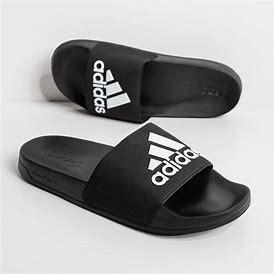
Brand: Adidas
Model: Adilette Shower